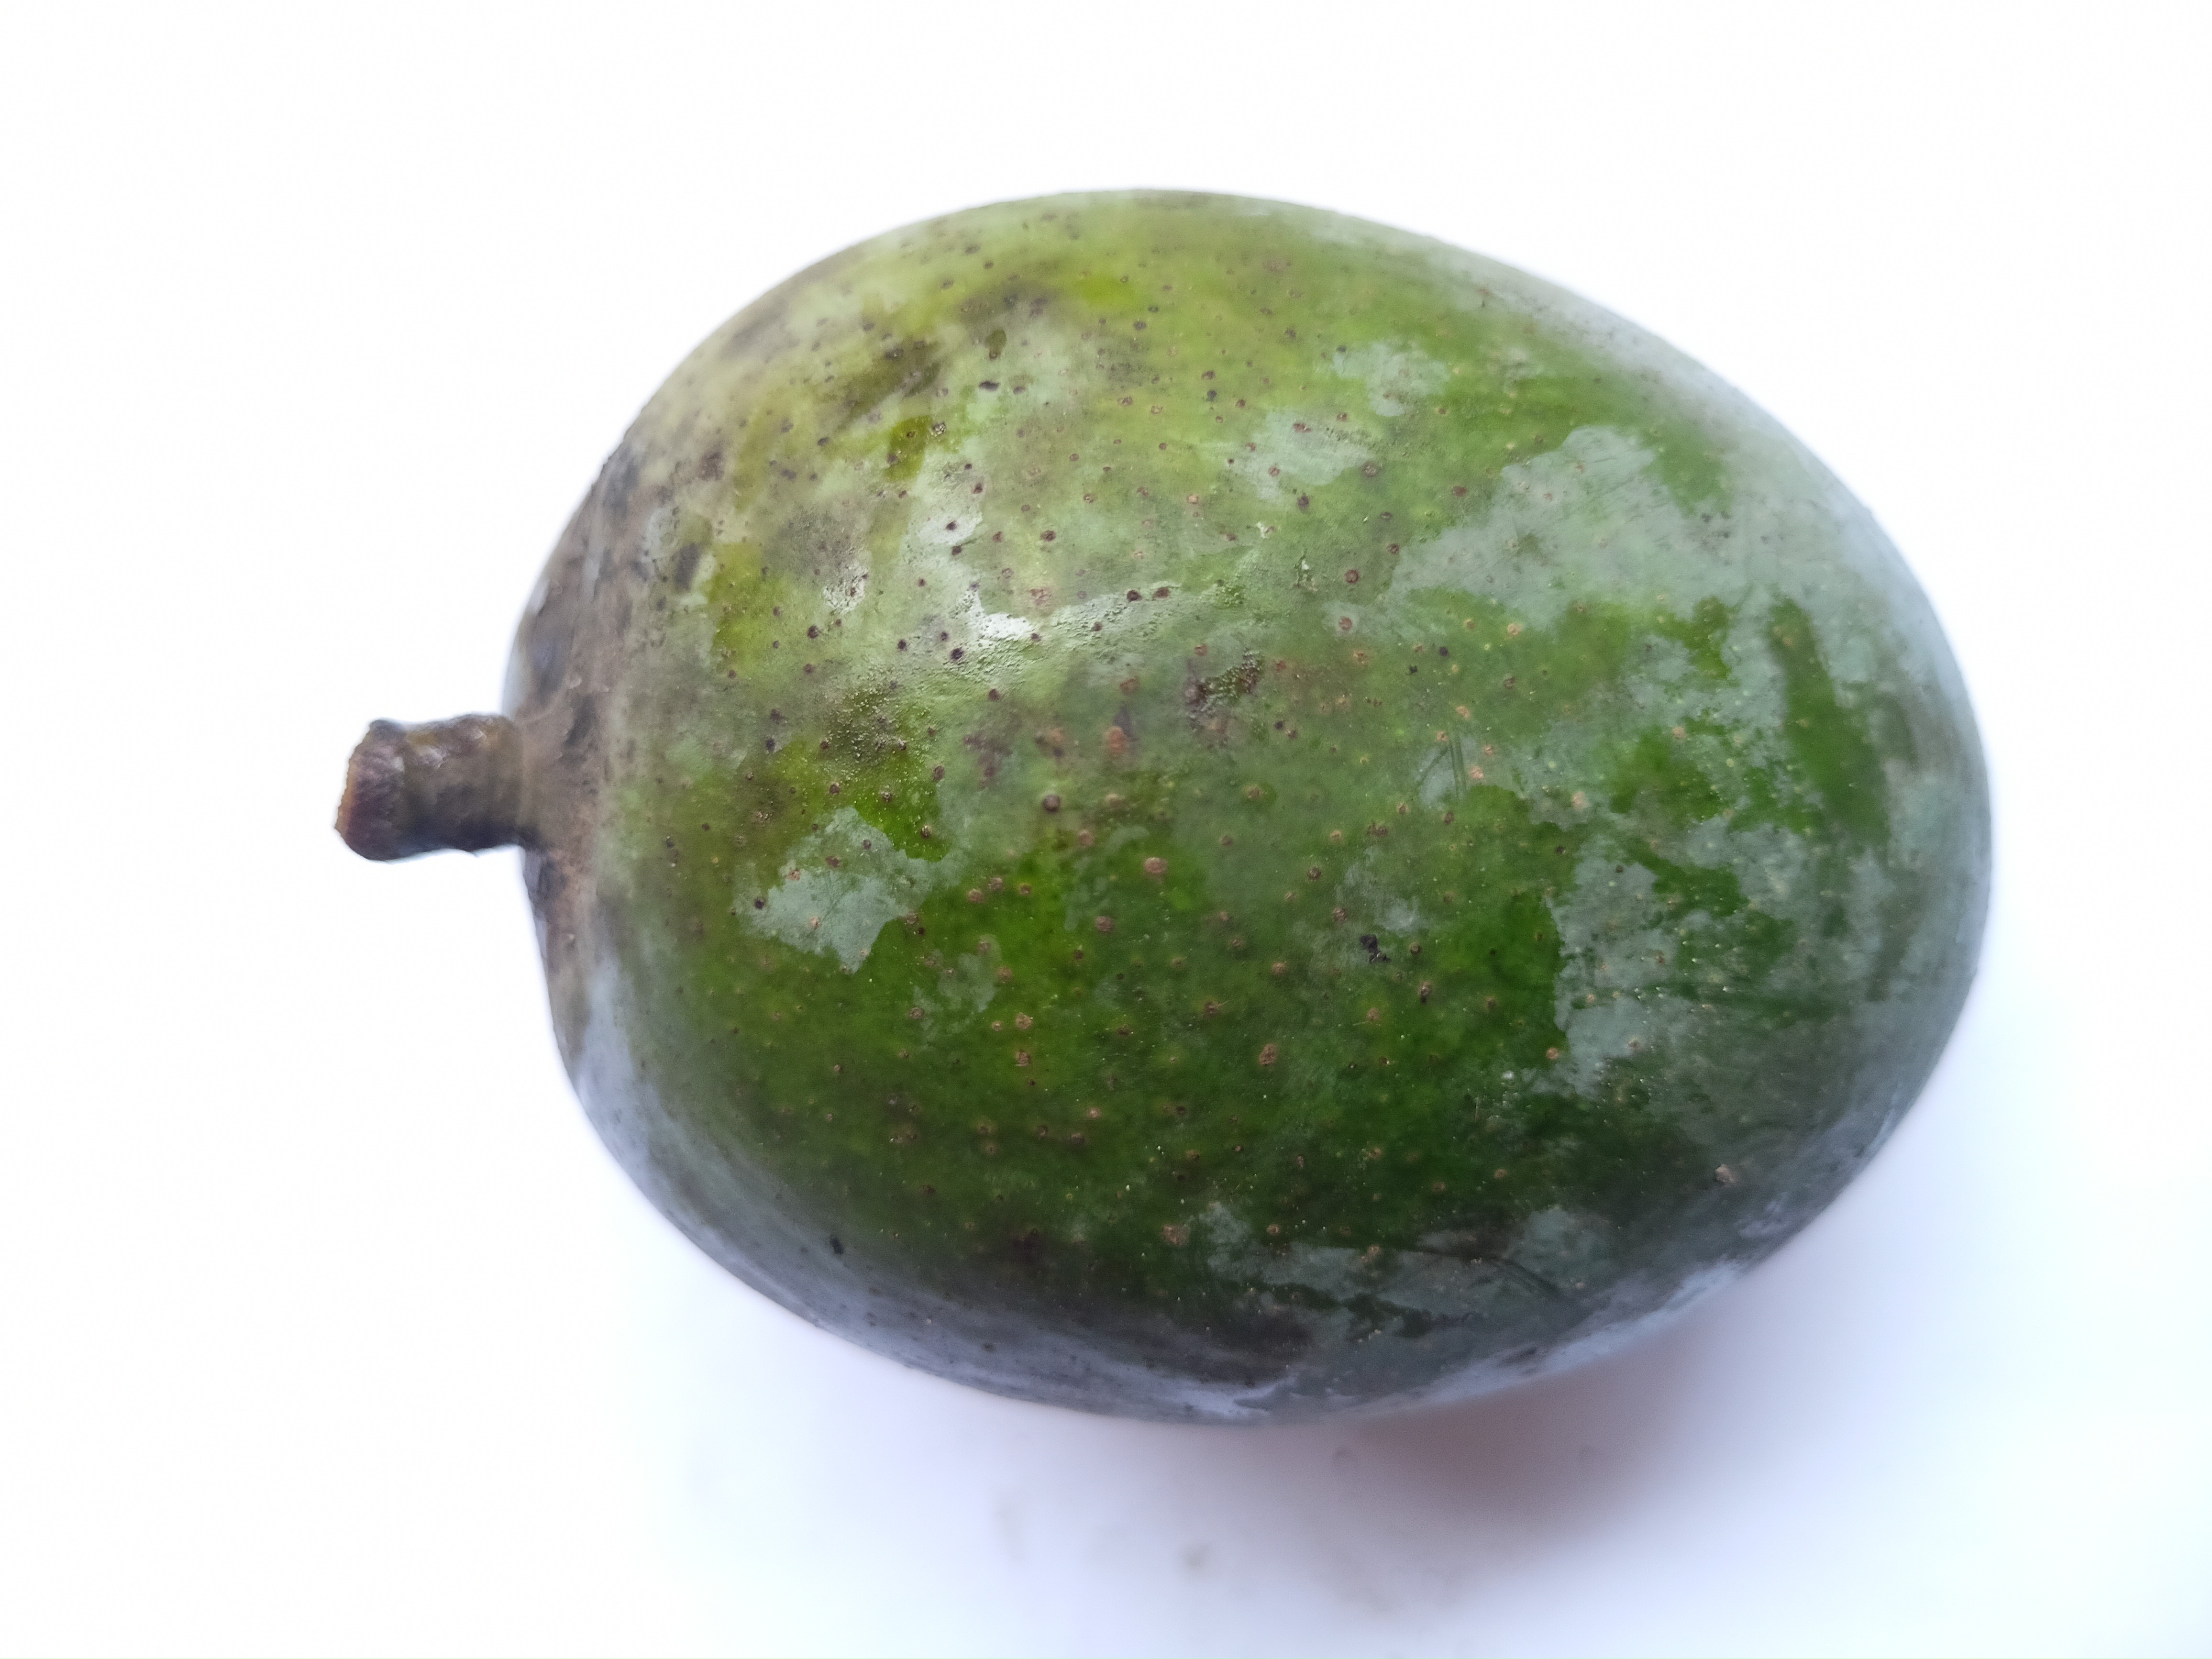
Mango variety: Khrishapat